Describe the emotion expressed in this image:  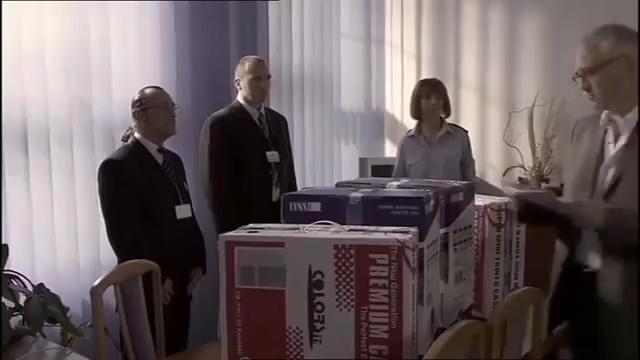
This person displays Pain, valence and arousal with low intensity.